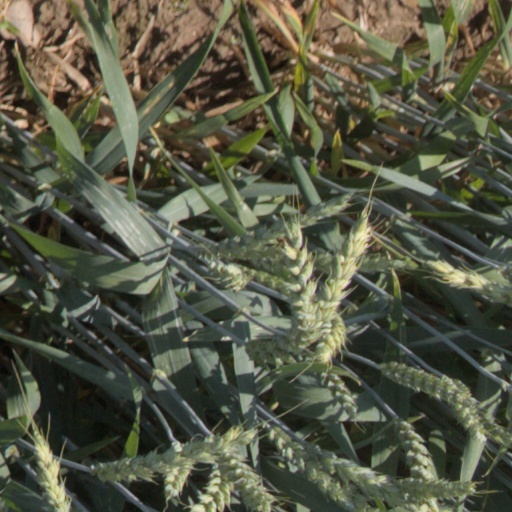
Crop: wheat